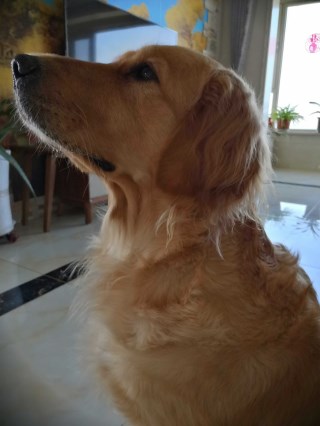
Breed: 5355-n000126-golden_retriever